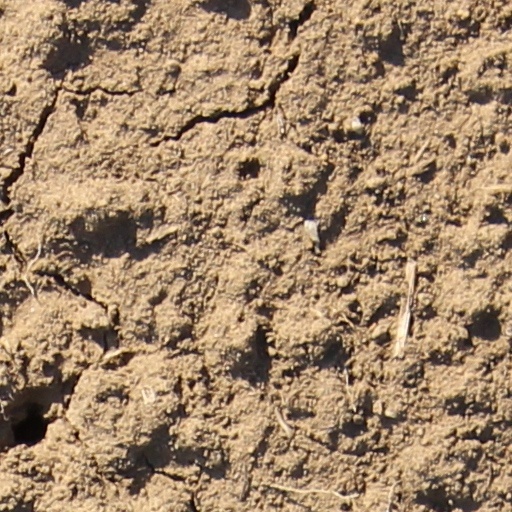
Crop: wheat